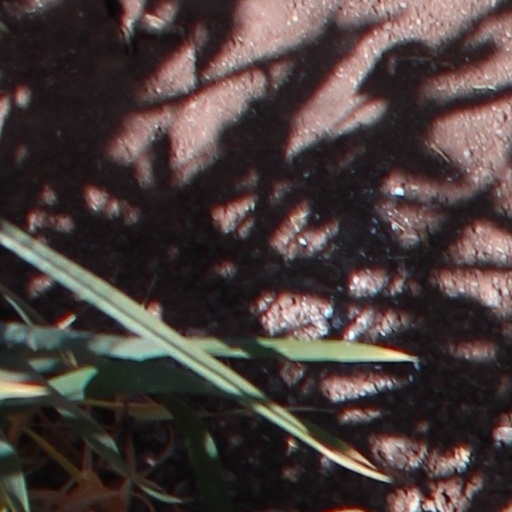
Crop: wheat